Operation Commando Hunt

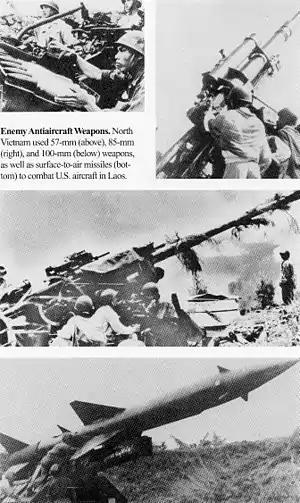
Evolution of North Vietnamese anti-aircraft weapons, 1965–1972.

77,000 combat sorties were flown during the offensive while the number of communist anti-aircraft weapons defending it reached 1,500. Although only 11 aircraft were brought down by air defense fire during the dry season, this lower level of destroyed aircraft was not the result of any U.S. countermeasures. The lower figures were attributed to the fact that many PAVN air defense units had been moved to the Tchepone area to support the counteroffensive against the South Vietnamese Operation Lam Son 719.